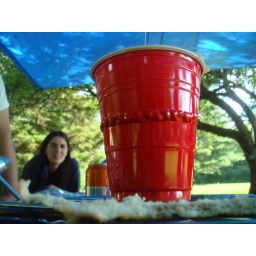
Bacon fat was poured over some water in the plastic cup.